Don Bosco Technical High School (Boston)

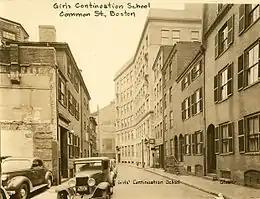
The Don Bosco Technical High School building during the early 20th Century, when it was still the City of Boston Girls' and Boys' Continuation School.

In 1945, the Salesians of Don Bosco in Boston purchased the neglected former John Paul Jones School building, built in 1898, located at 145 Byron St. in East Boston and renovated it. Don Bosco Trade School, as it was known then, opened for the 1946-1947 school year with two teachers, Br. Julius Bollati, S.D.B. and Br. Angelo Bongiorno, S.D.B. and 16 students. The new school was founded in almost a perfect location and time period: it served large numbers of the underprivileged children of mostly Roman Catholic Italian immigrants, offering both a trade and religious education. By 1954, enrollment had grown to 200, making the Byron St. campus too crowded.